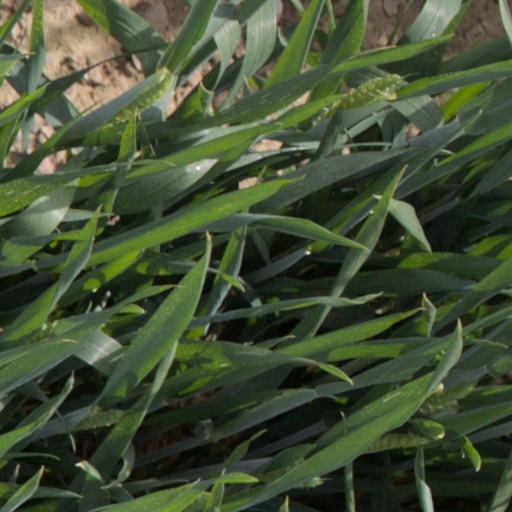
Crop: wheat